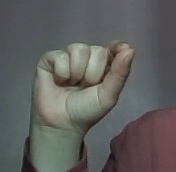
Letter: fa